European Forum Alpbach

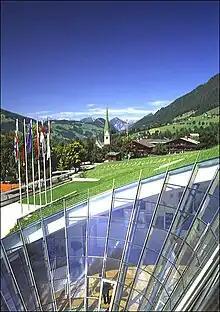
Congress Centrum in Alpbach, Austria.

The European Forum Alpbach (EFA) is an Austrian nonprofit organisation and foundation based in Vienna, Austria. It is best known for hosting the event of the same name in the village of Alpbach. It is an interdisciplinary platform for science, politics, business and culture with its mission cited as "connecting international decision-makers from all sectors of society with an interested audience and committed young people".